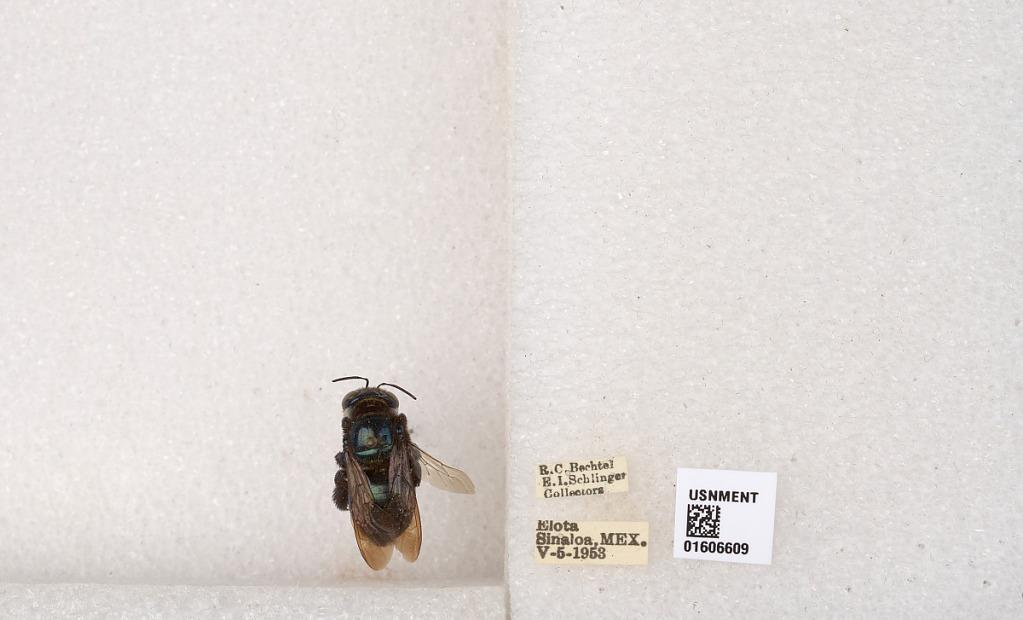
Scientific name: Xylocopa (Schonnherria) barbatella Cockerell
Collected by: R. Bechtel & E. Schlinger
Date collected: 1953-5-5
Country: Mexico
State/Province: Sinaloa
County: Elota
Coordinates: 23.9195, -106.802